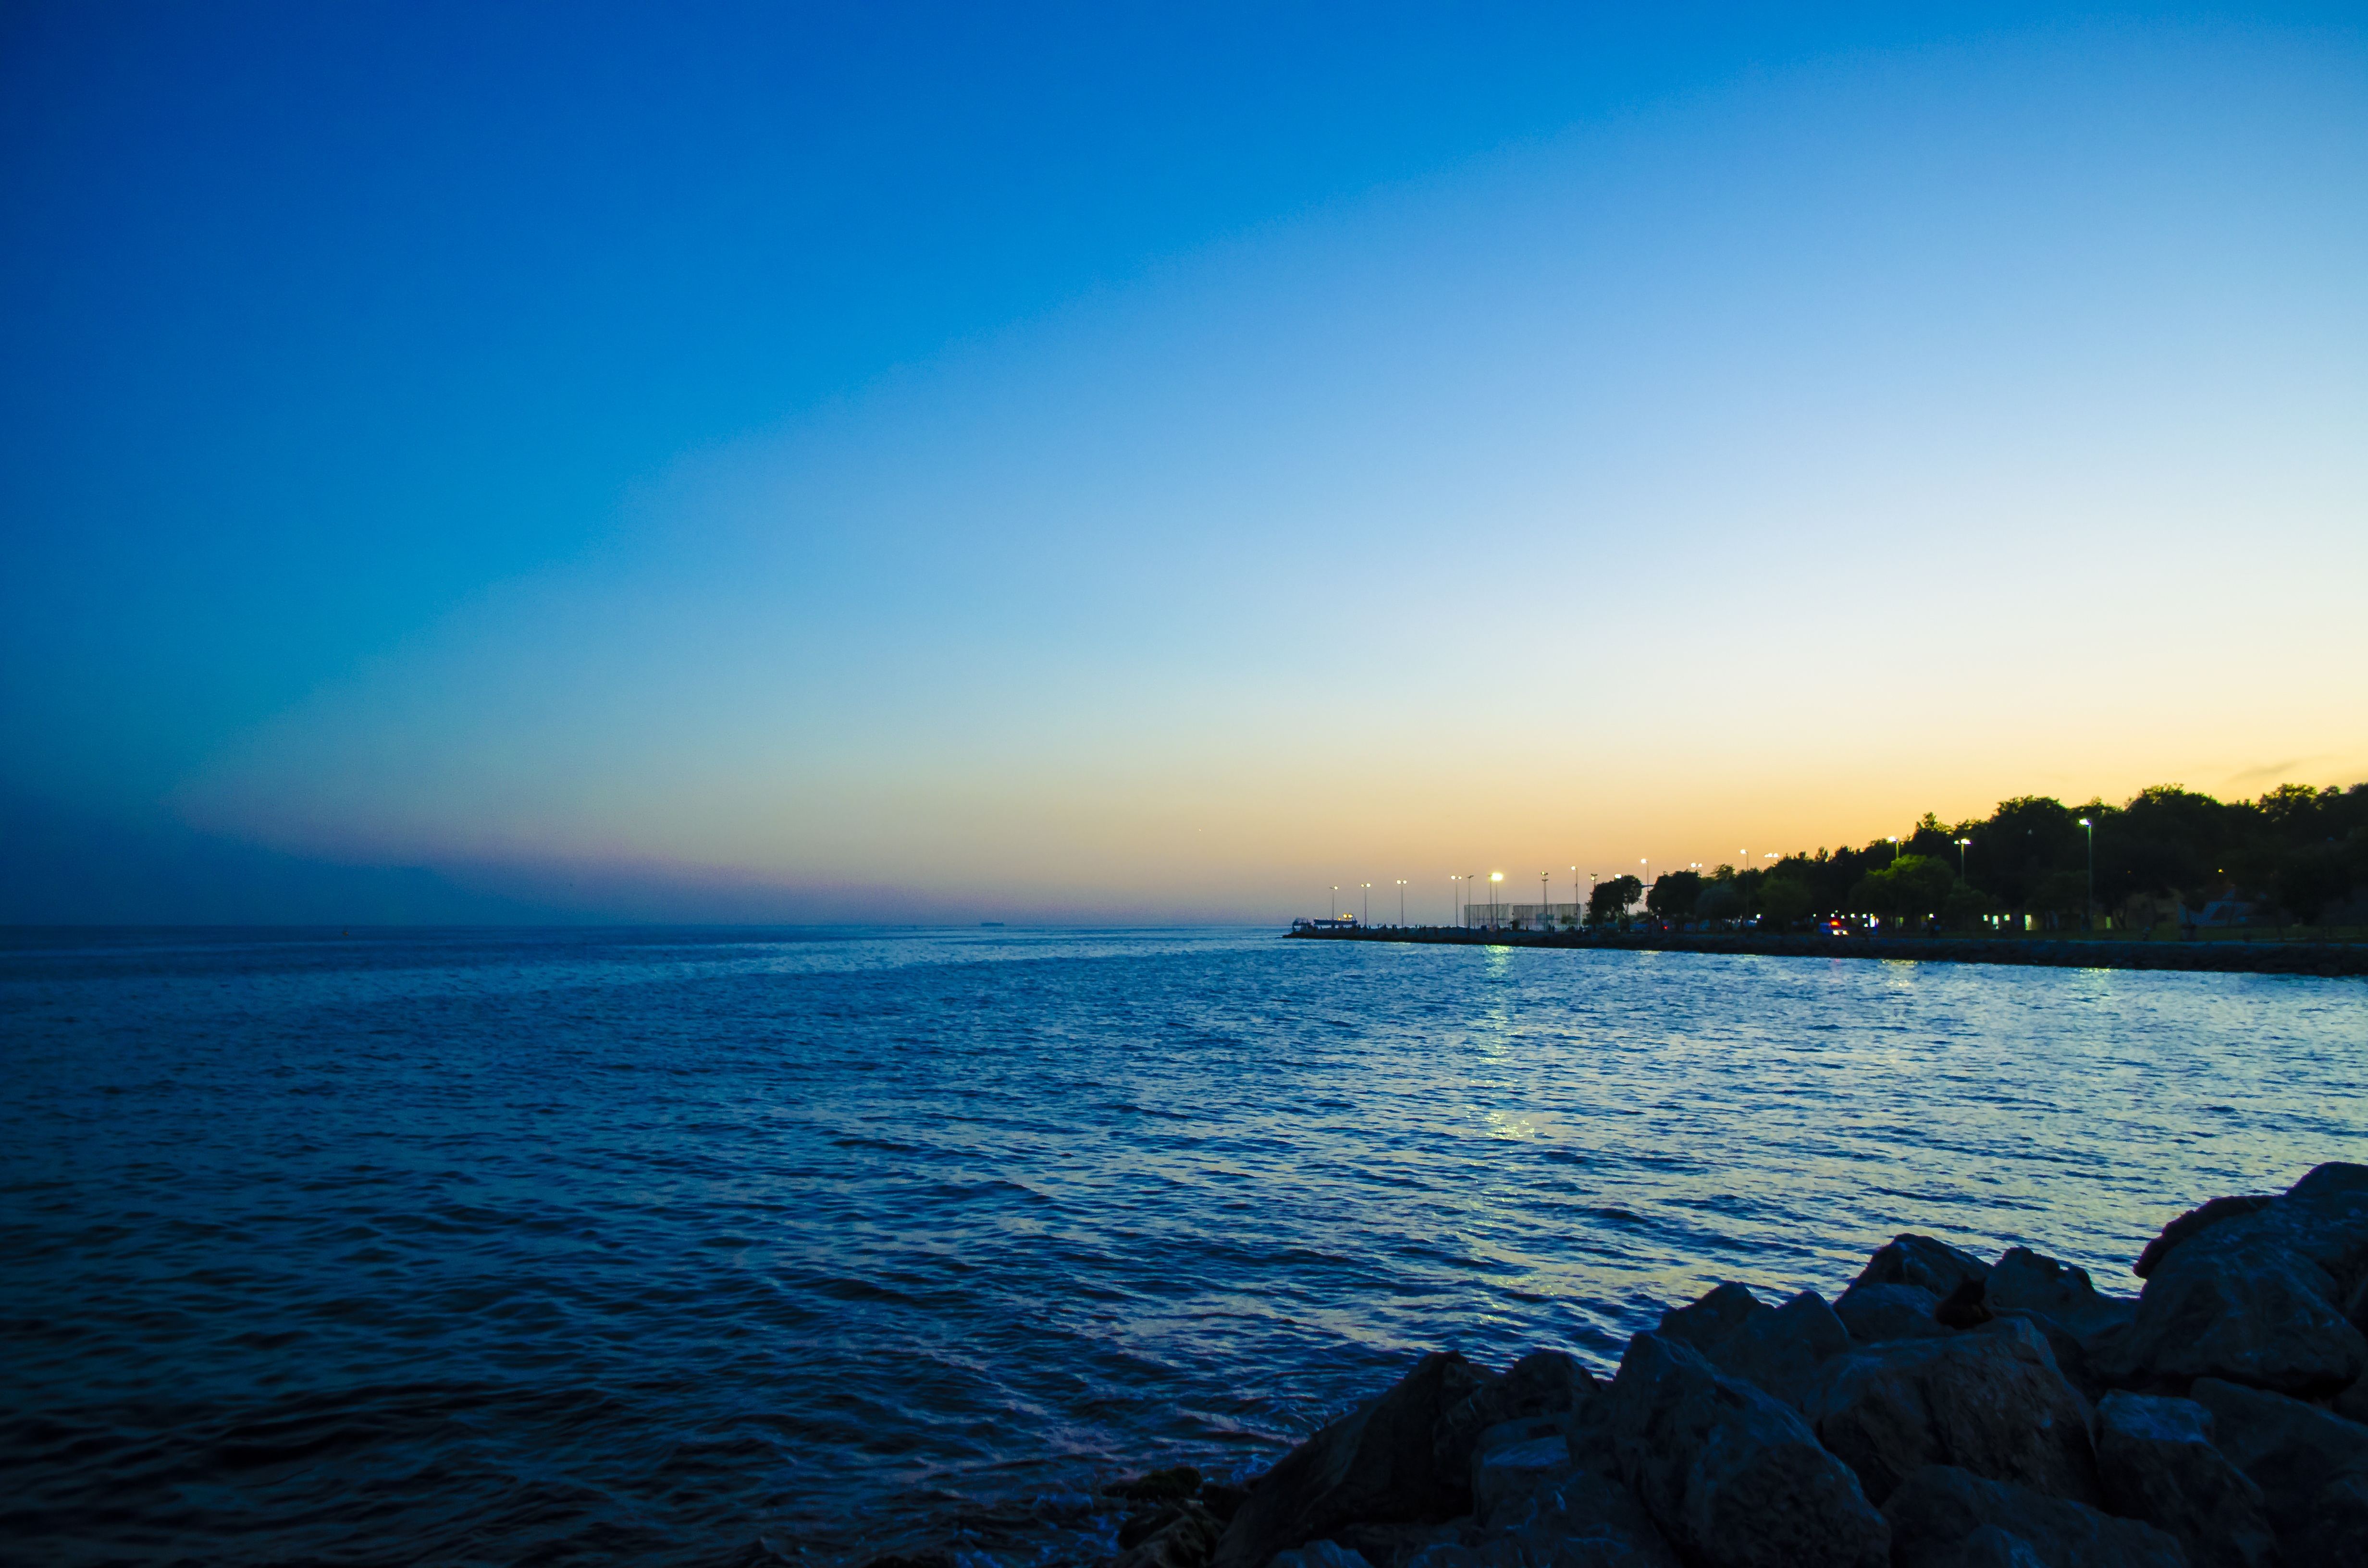
beach, landscape, sea, coast, water, nature, ocean, horizon, silhouette, person, cloud, people, sky, girl, sun, sunrise, sunset, sunlight, morning, shore, wave, lake, dawn, summer, cliff, dusk, female, evening, orange, reflection, mediterranean, journey, bay, island, romance, romantic, blue, freedom, lonely, body of water, relaxing, go pro, outdoors, happy, beauty, greece, beautiful, scene, quiet, mood, watching, moment, emotion, wonderful, cape, enjoying, observe, atmospheric phenomenon, on the top